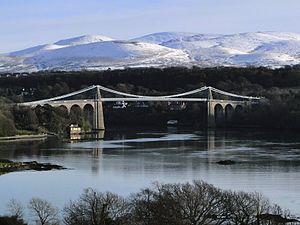
Le détroit du Menai est le nom attribué au bras de mer qui sépare l'île d'Anglesey du reste du pays de Galles, donc de la Grande-Bretagne.
Cette liste de ponts du Royaume-Uni recense les ponts les plus remarquables du fait de leurs caractéristiques dimensionnelles ou de leur intérêt architectural ou historique en Angleterre, en Écosse, au Pays de Galles et en Irlande du Nord.